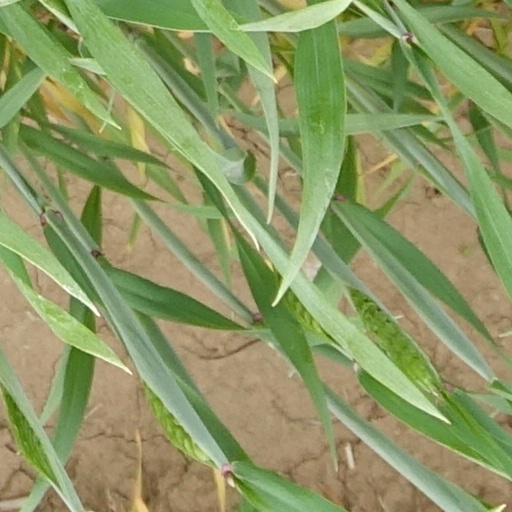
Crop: wheat